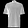
Label: T - shirt / top